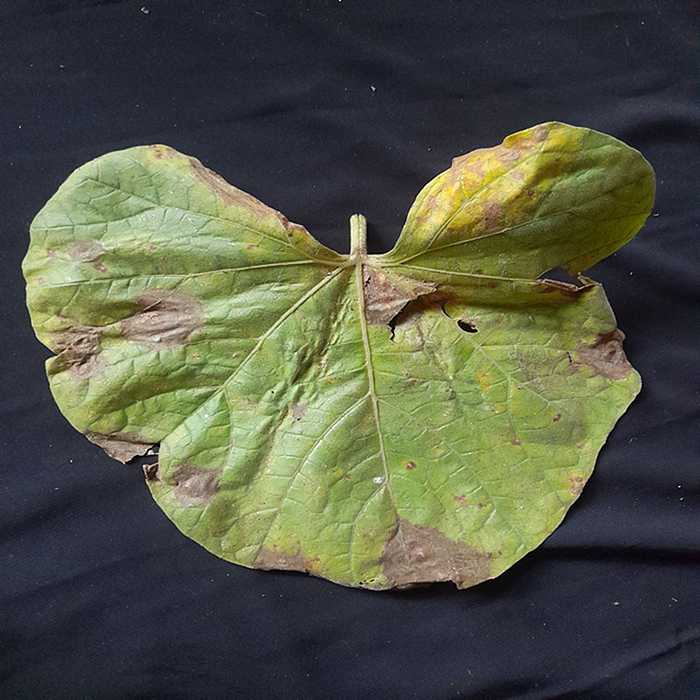
Plant: Bottle gourd
Label: Downey mildew